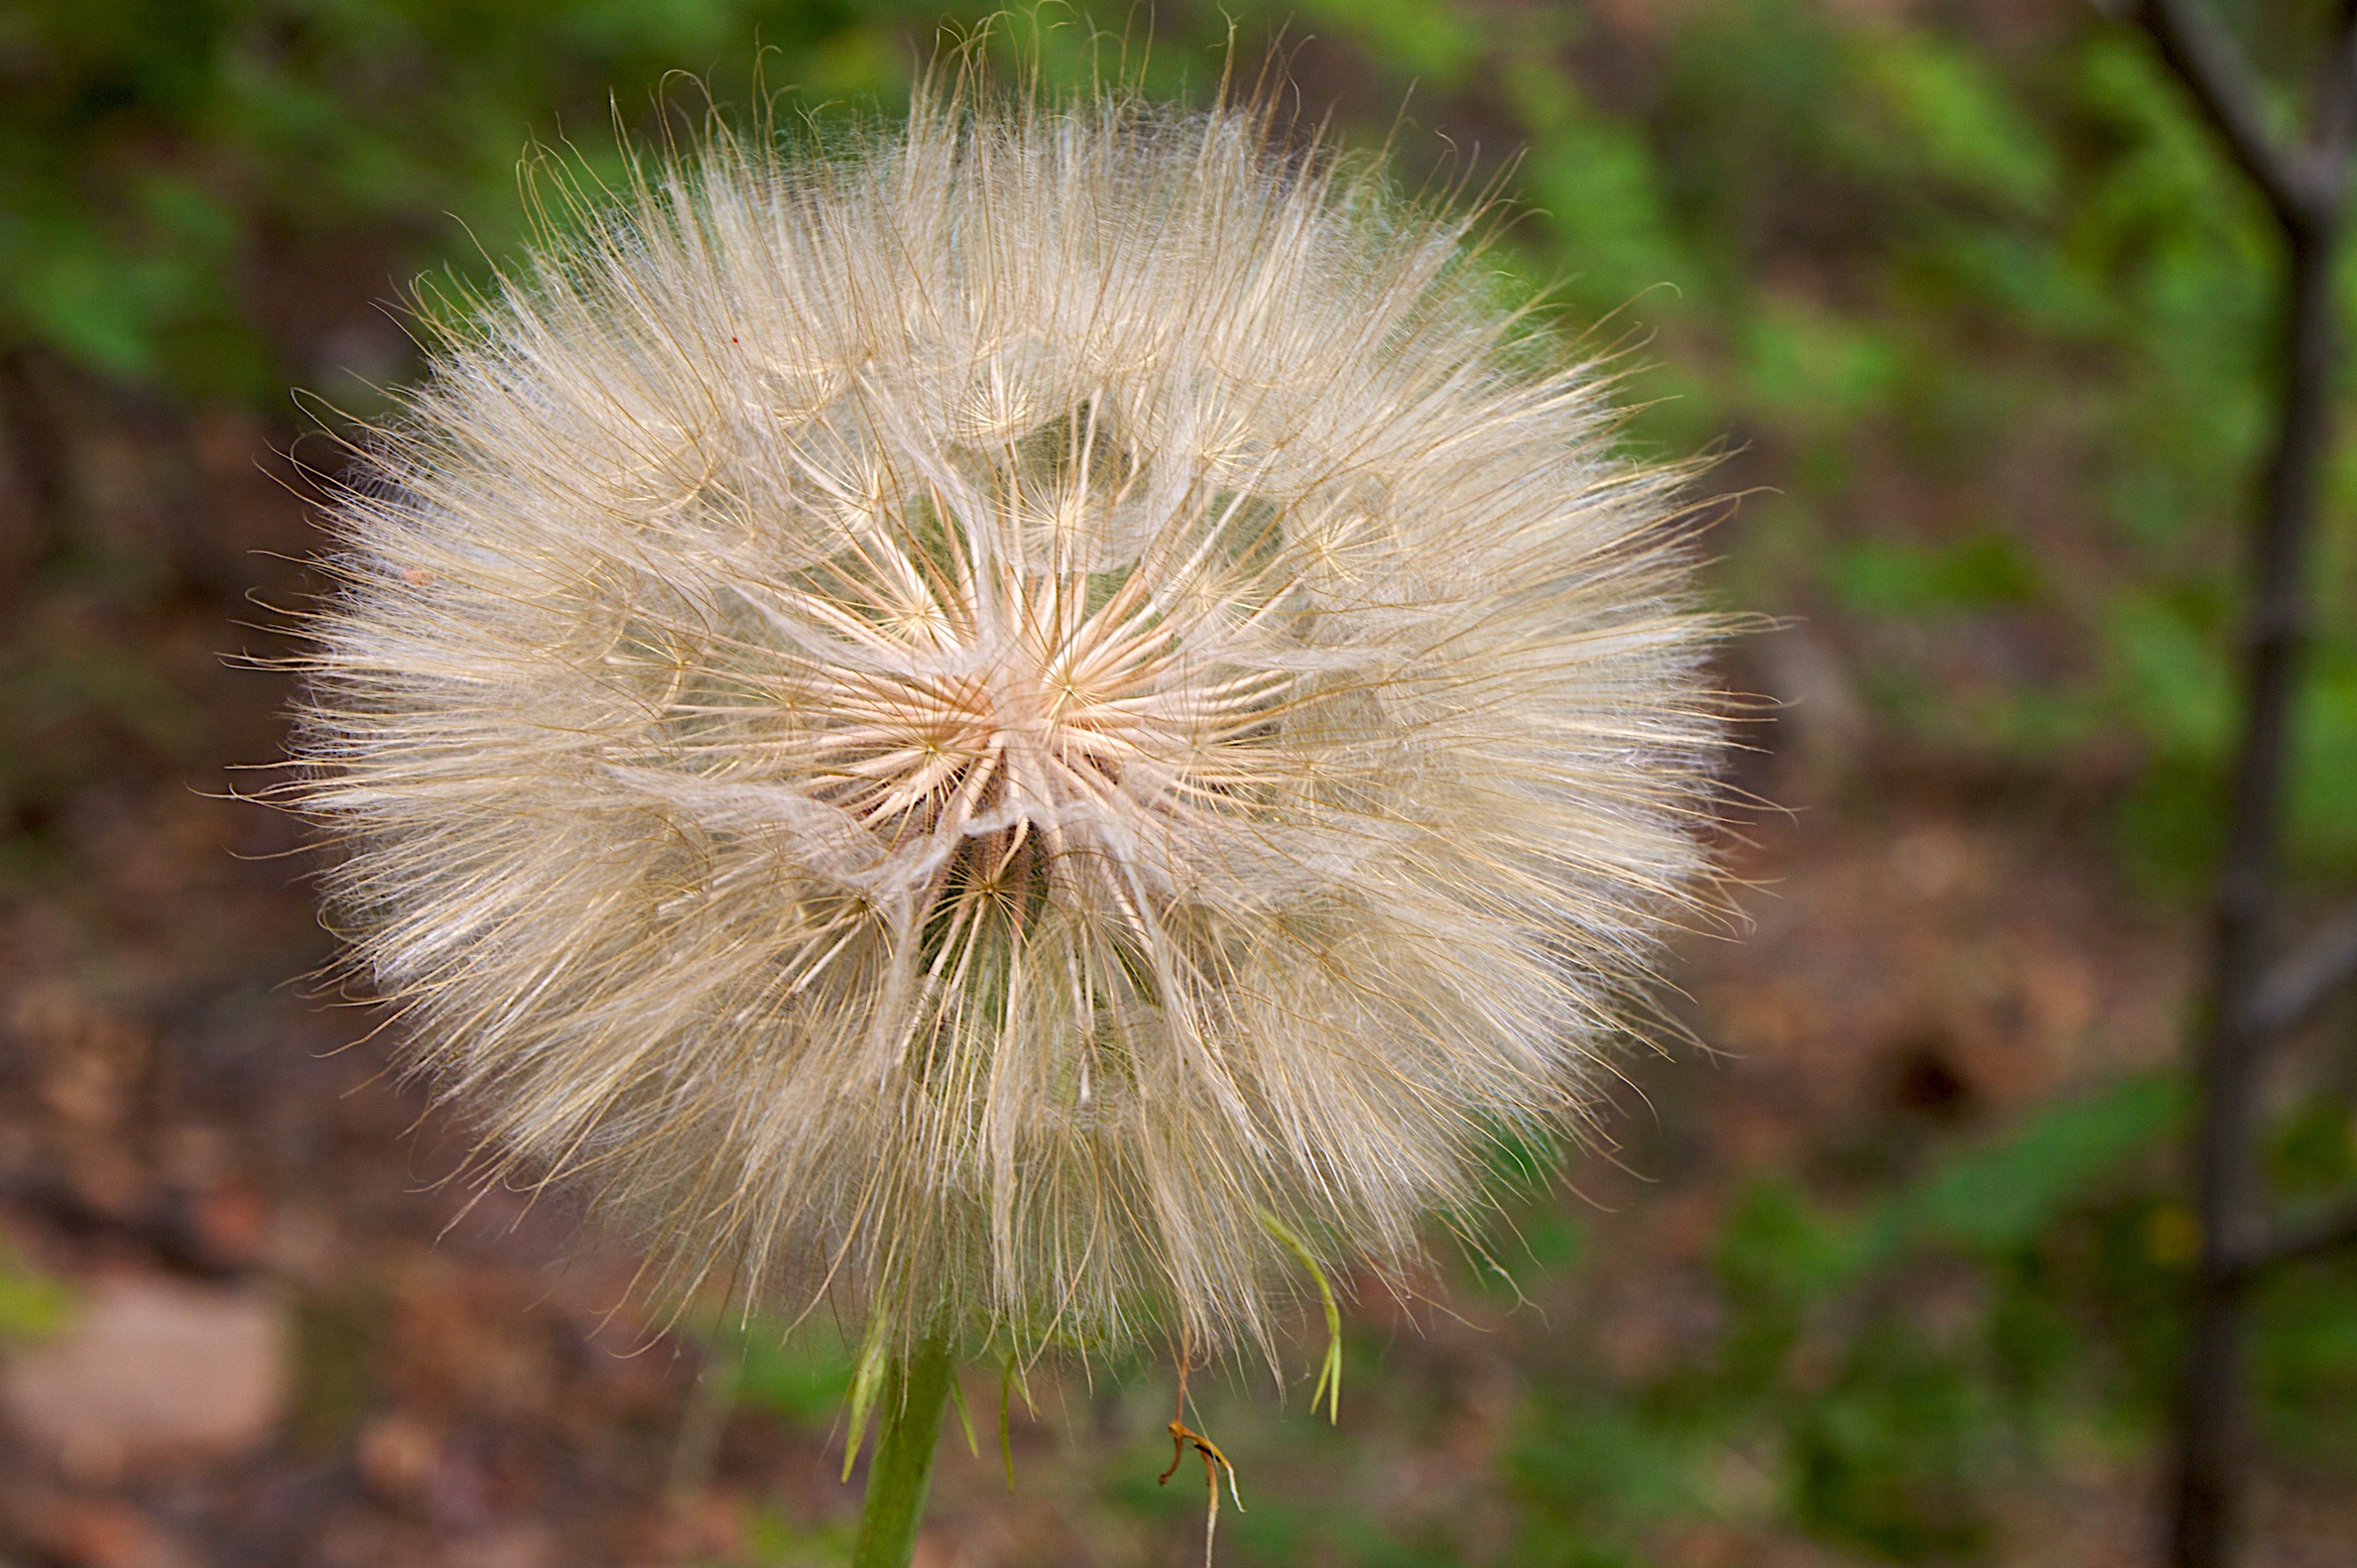
nature, grass, plant, field, dandelion, prairie, flower, hike, botany, flora, fauna, wildflower, close up, thistle, 18270mm, macro photography, flowering plant, daisy family, plant stem, land plant, thorns spines and prickles